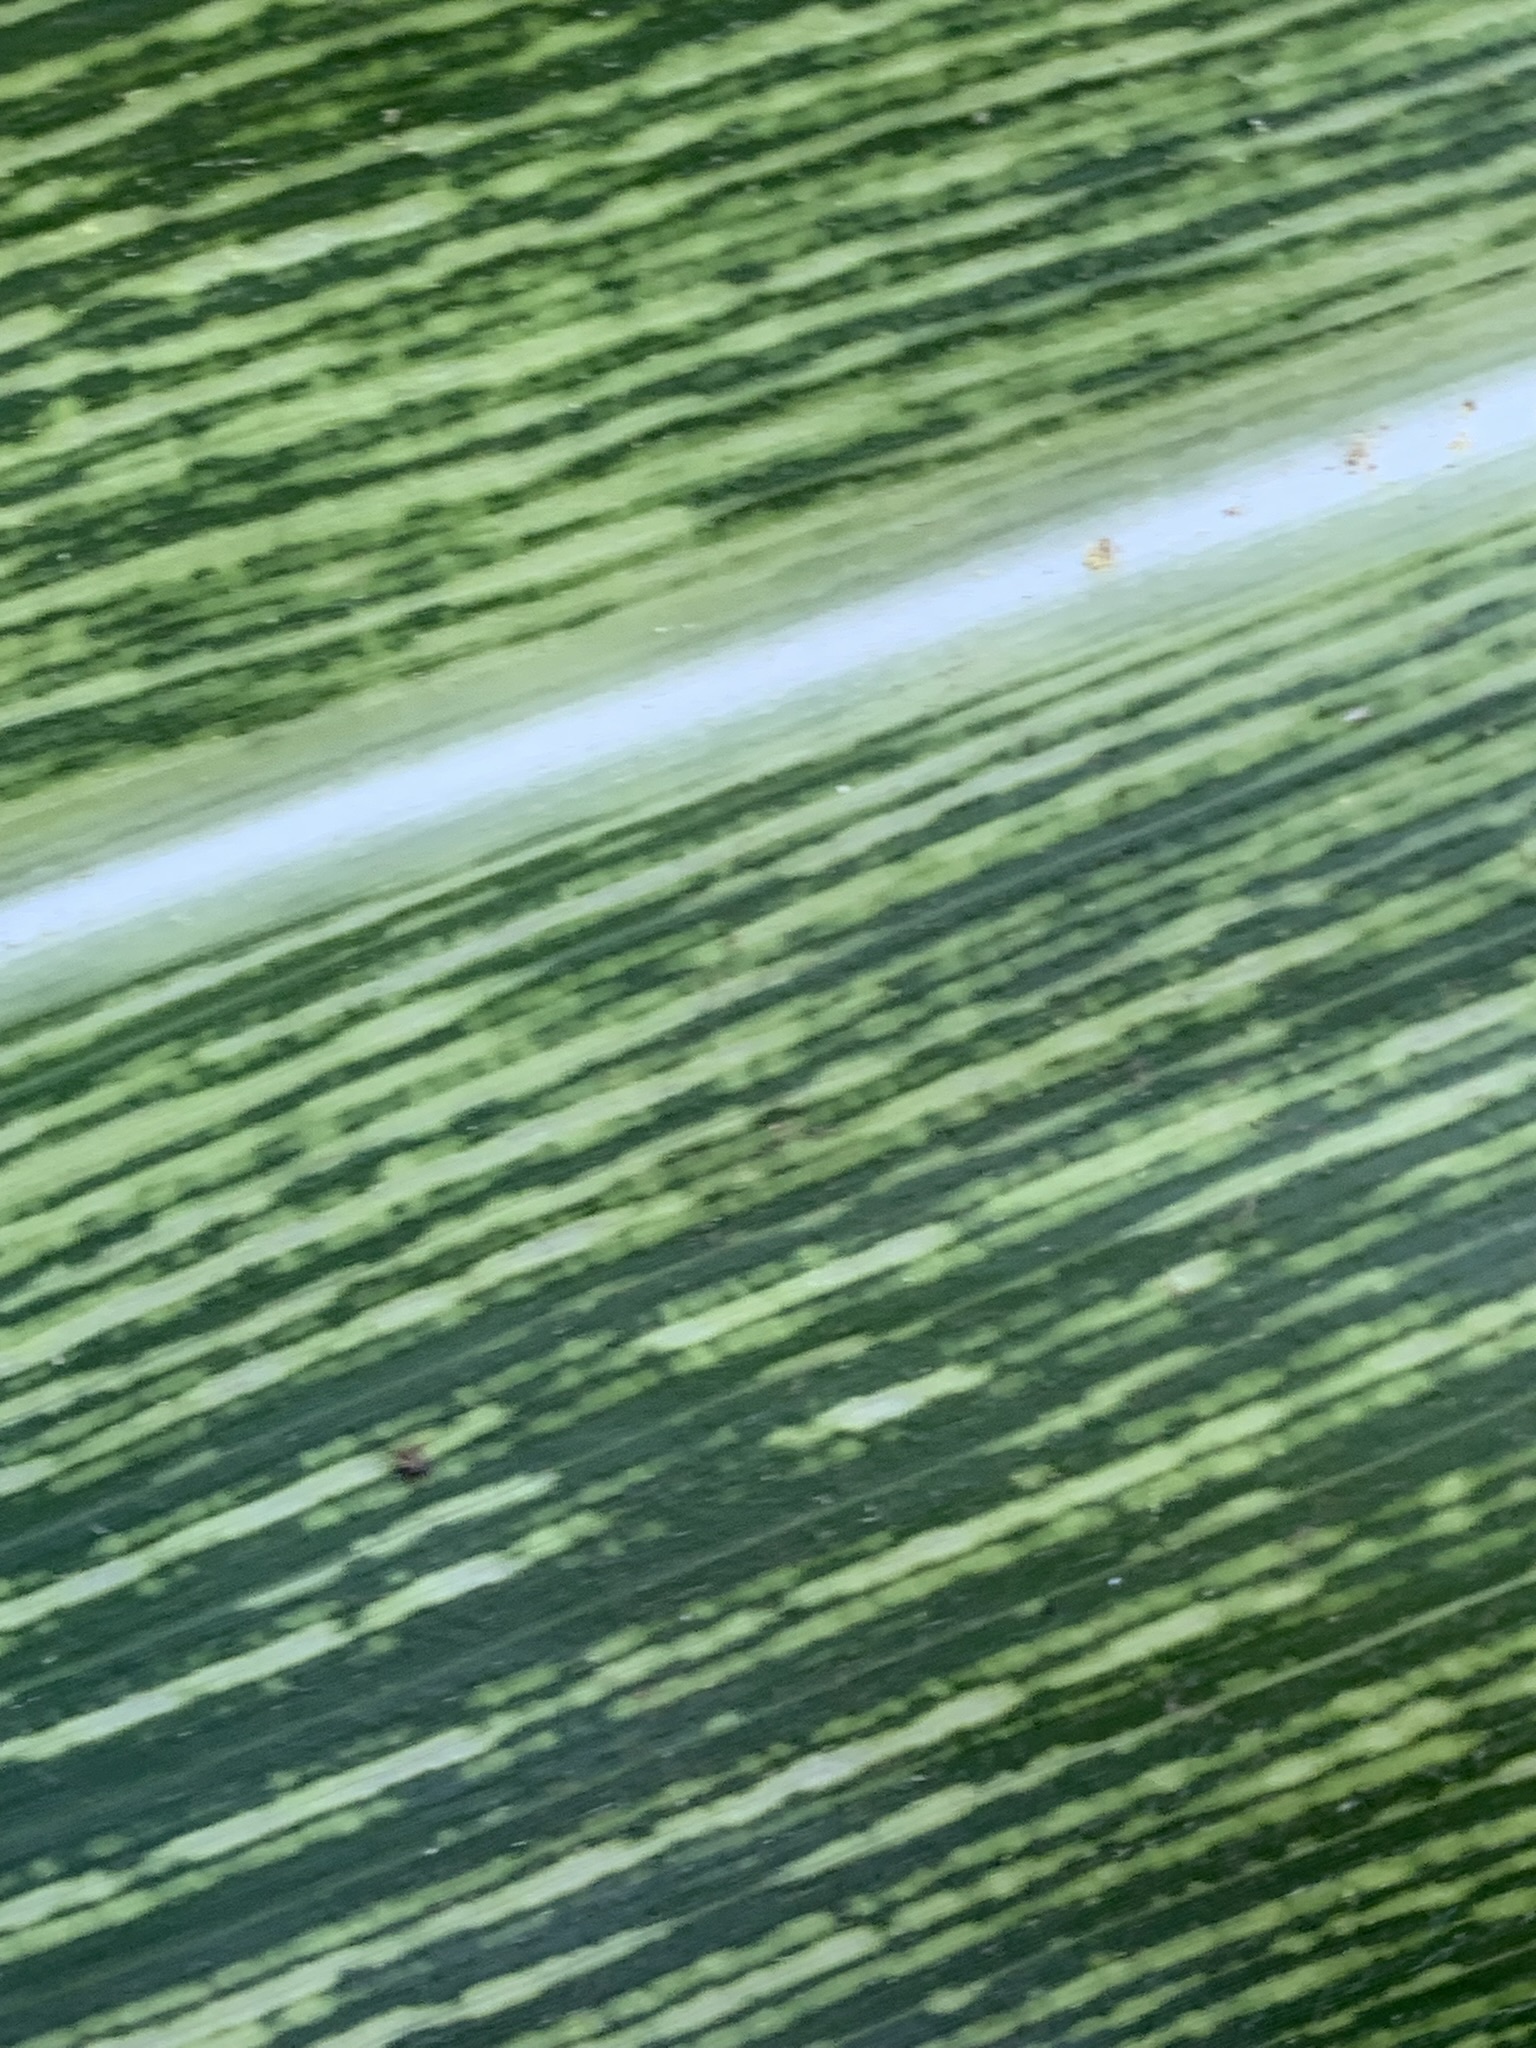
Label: MSV